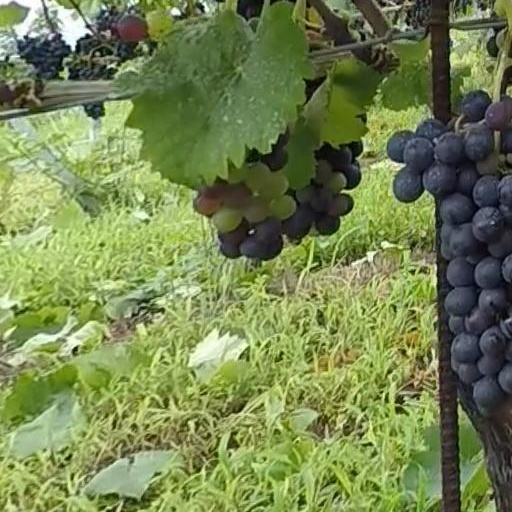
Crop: grape